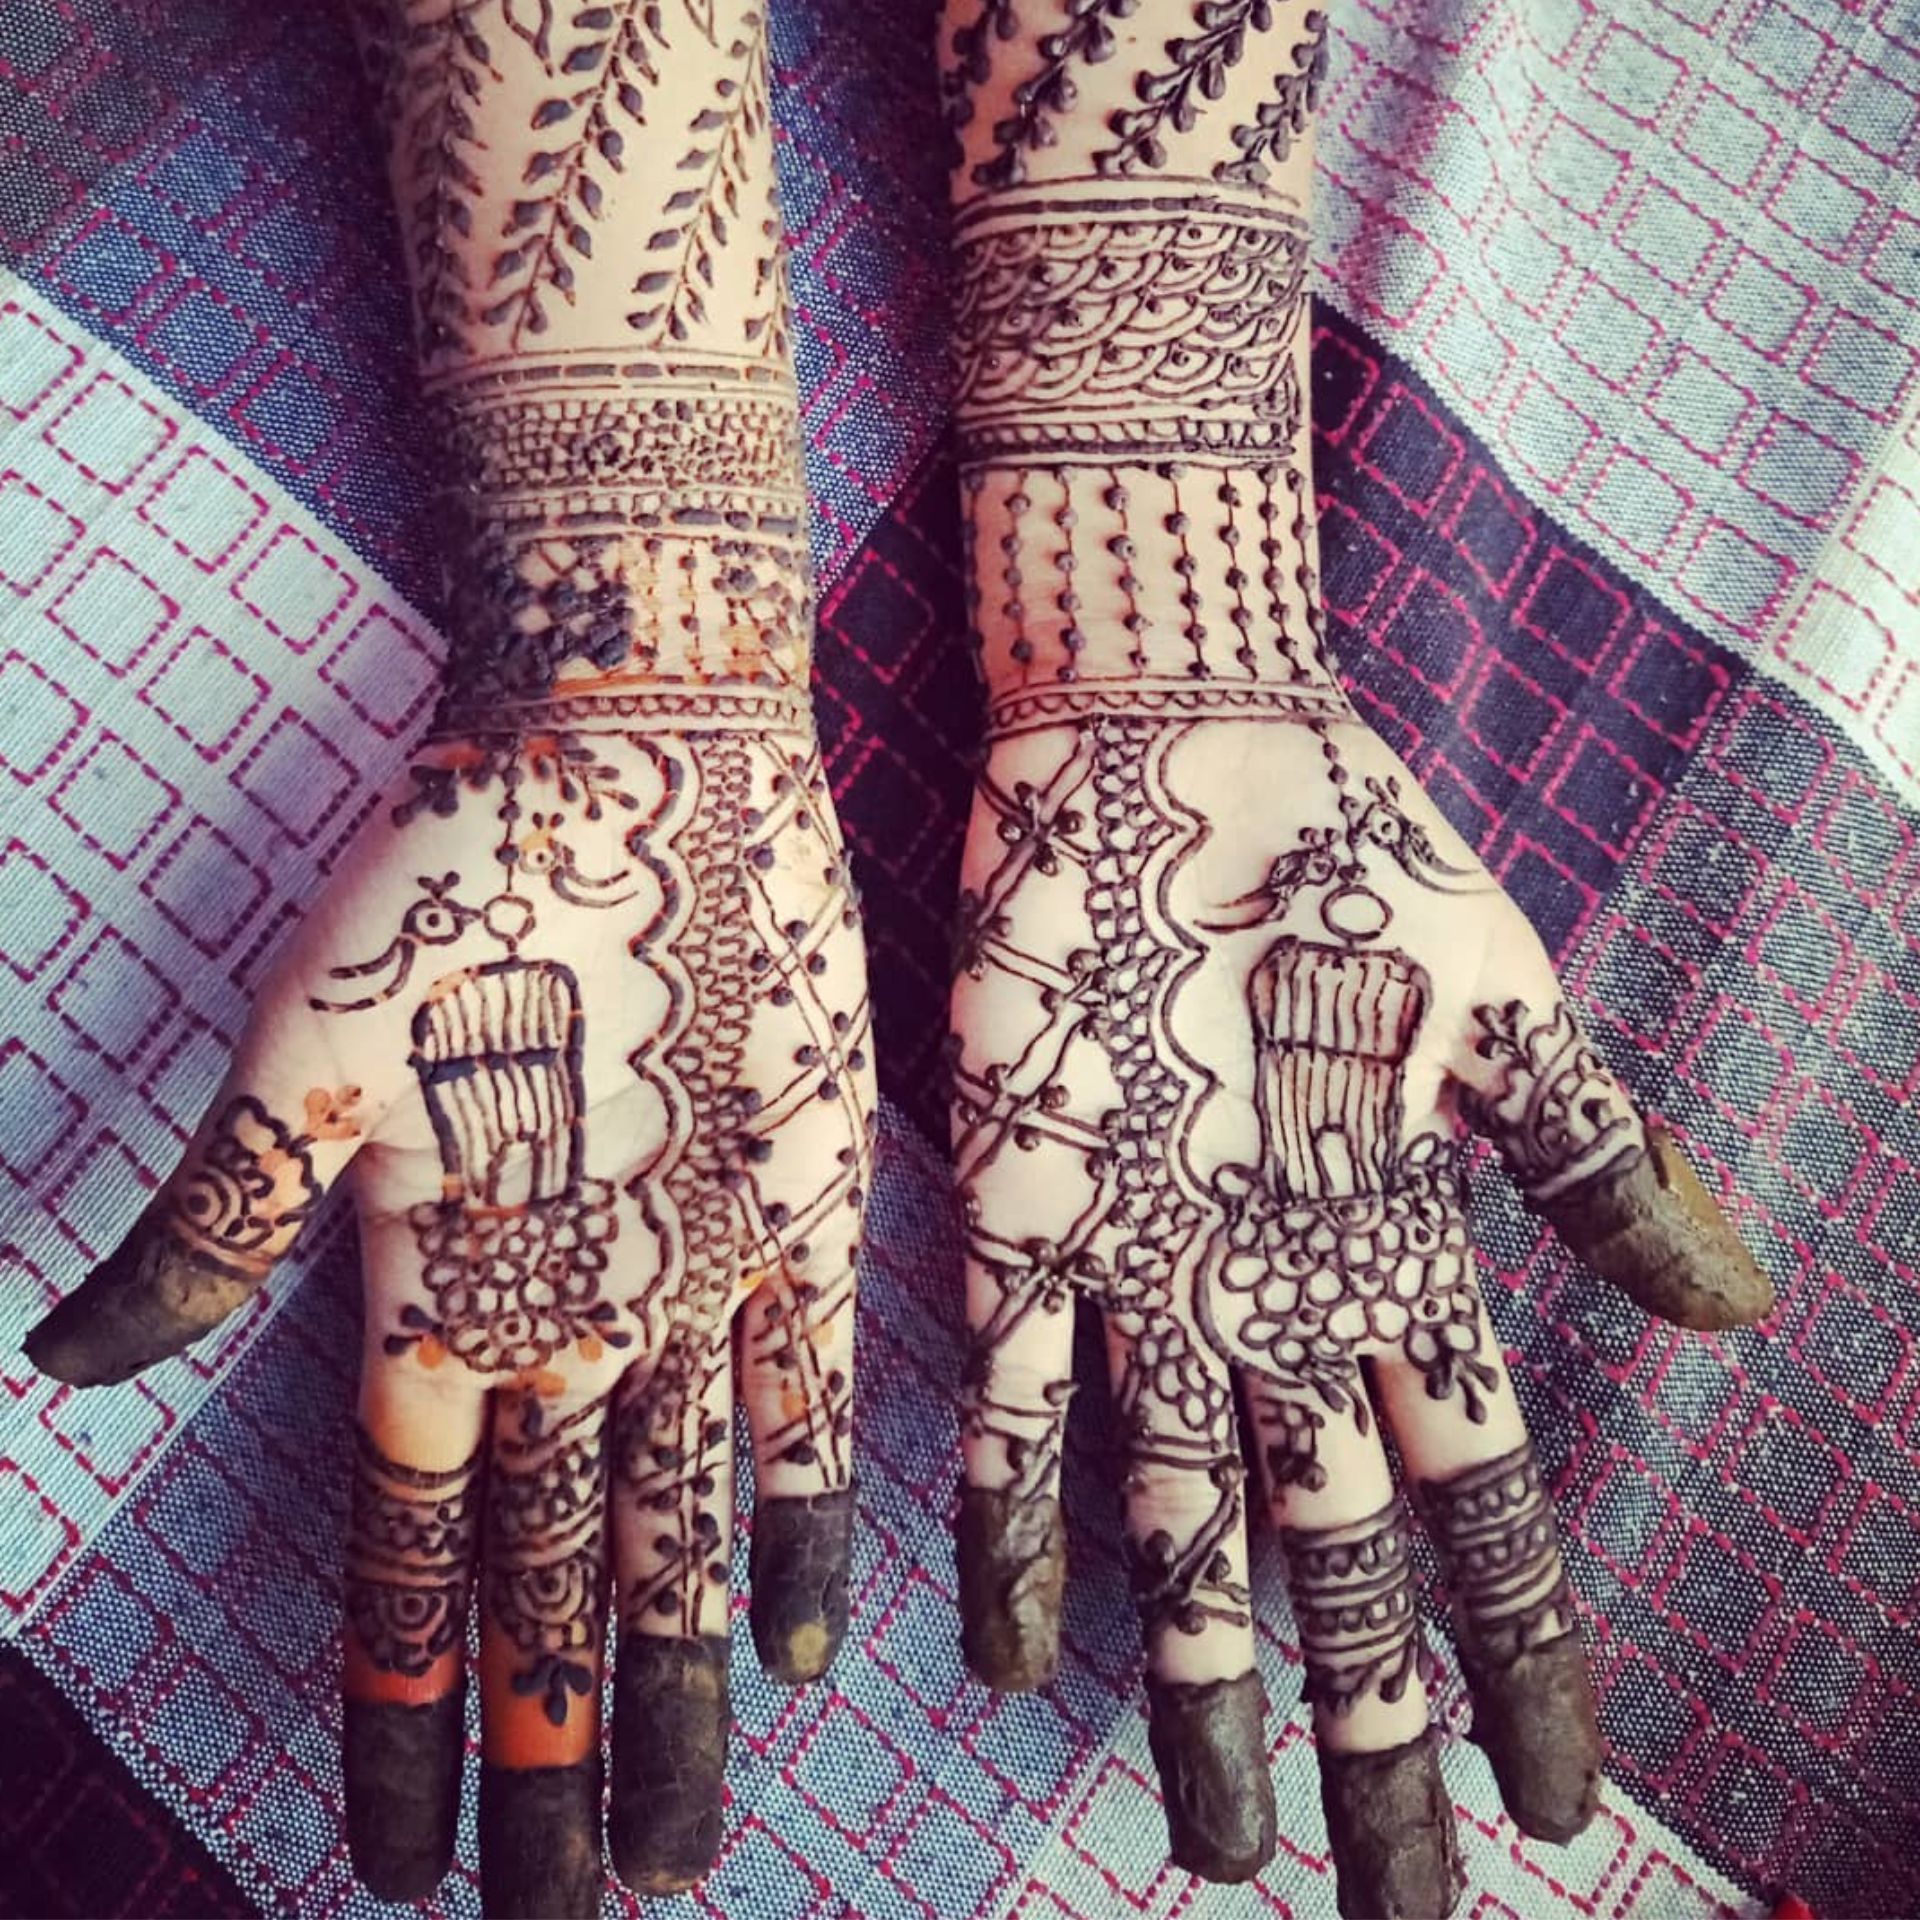
mehendi, mehndi, finger, nail, henna, motif, flesh, temporary tattoo